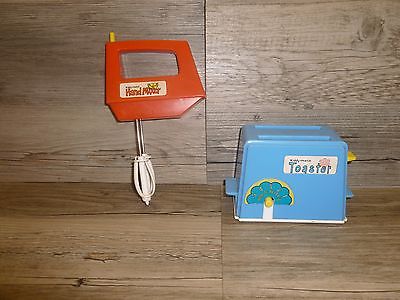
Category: toaster